Jean de Vienne

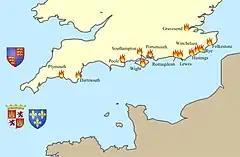
Raids by Admirals de Vienne and Tovar against England, 1374–1380

Jean de Vienne (1341 – 25 September 1396) was a French knight, general and Admiral of France during the Hundred Years' War.